The Key (2014 film)

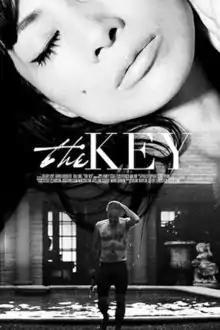
Film poster

The Key is a 2014 American erotic drama film written and directed by Jefery Levy, loosely based on Jun'ichirō Tanizaki's 1956 novel. It stars David Arquette and Bai Ling as a disenchanted married couple whose sexual relationship is told through their personal journals. It was released in the United States on November 21, 2014, and on DVD on July 16, 2015.